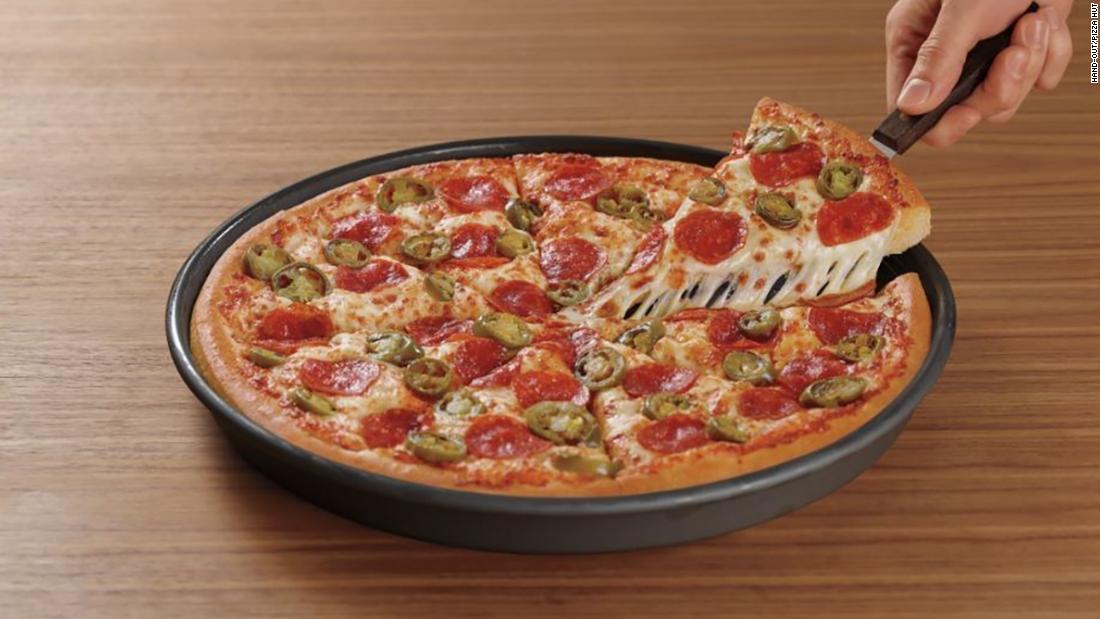
Dish: pizza